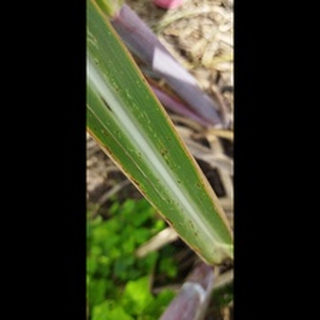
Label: sugarcane_rust